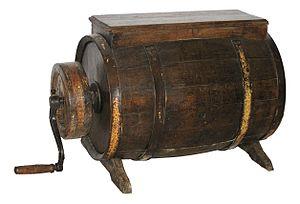
Baratte normande, Normandie, France
La baratte est un outil qui permet de transformer la crème de lait en beurre.